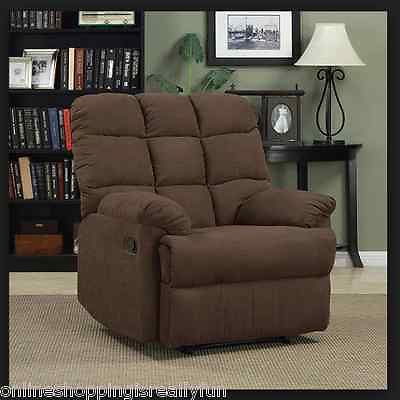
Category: chair